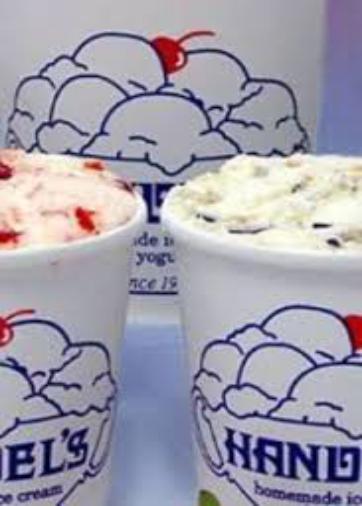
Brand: Handel's Homemade Ice Cream & Yogurt
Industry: Food